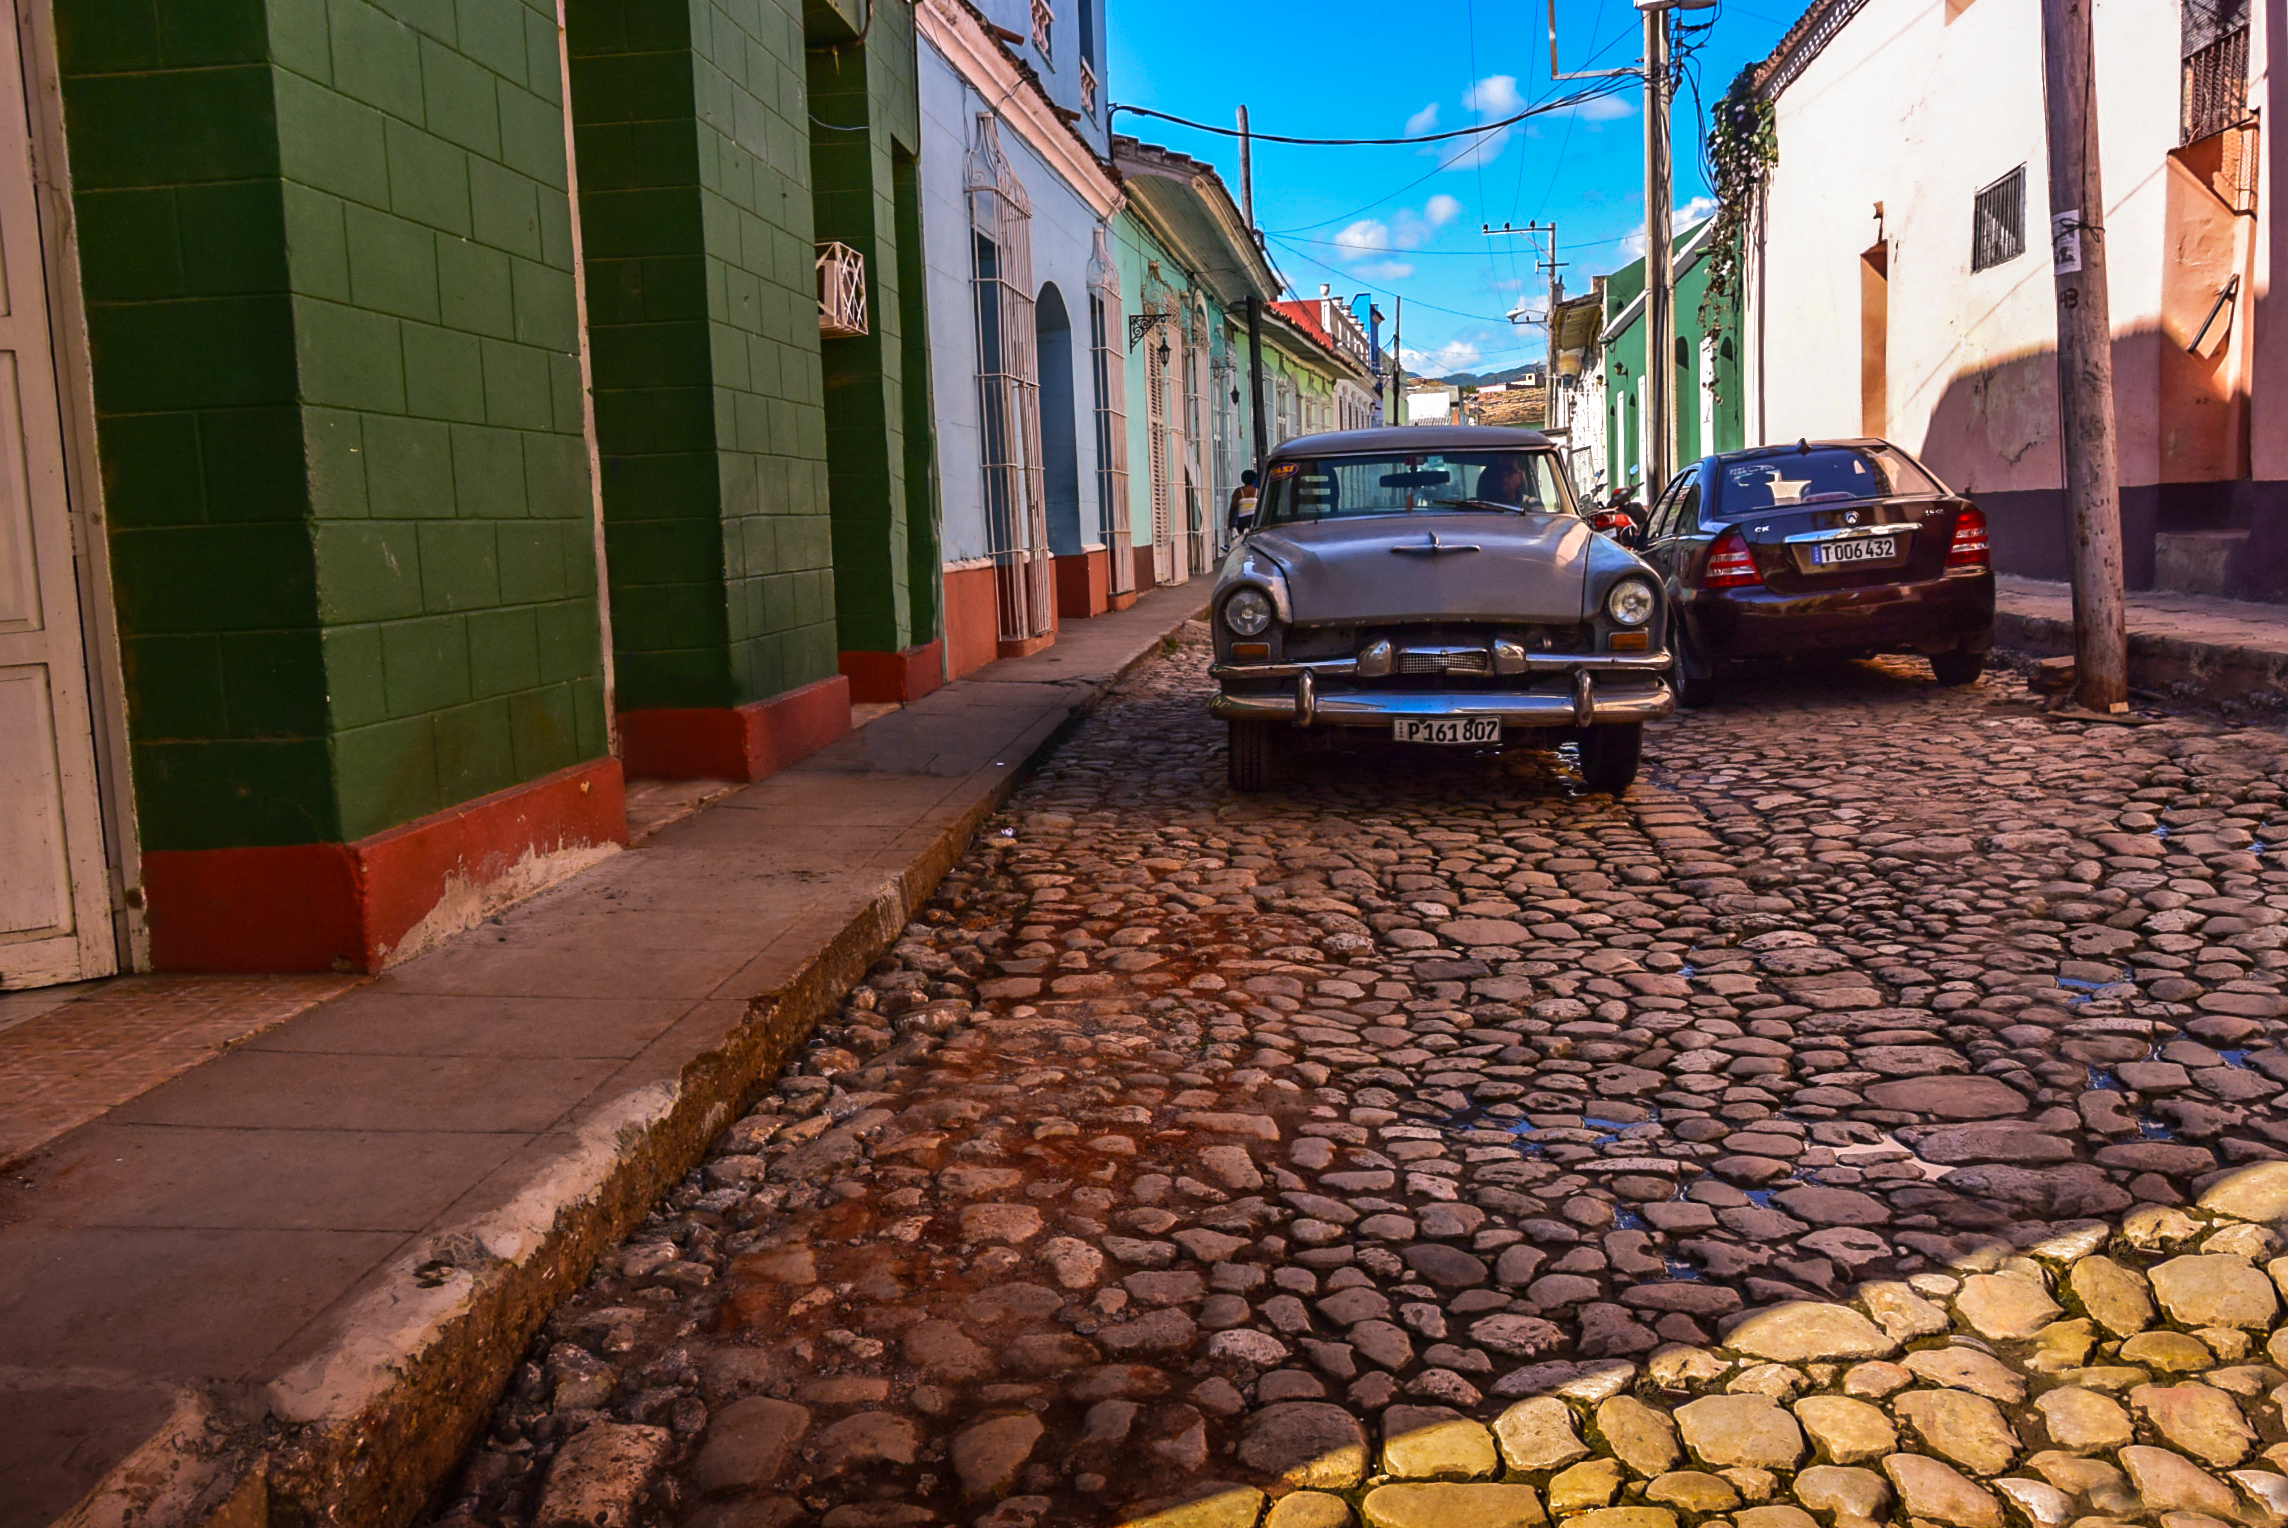
road, street, vintage, sidewalk, town, old, alley, cobblestone, city, wall, travel, suburb, lane, cuba, infrastructure, cars, caribbean, cuban, oldtimers, vehicles, trinidad, screenshot, neighbourhood, flooring, road surface, urban area, residential area, human settlement